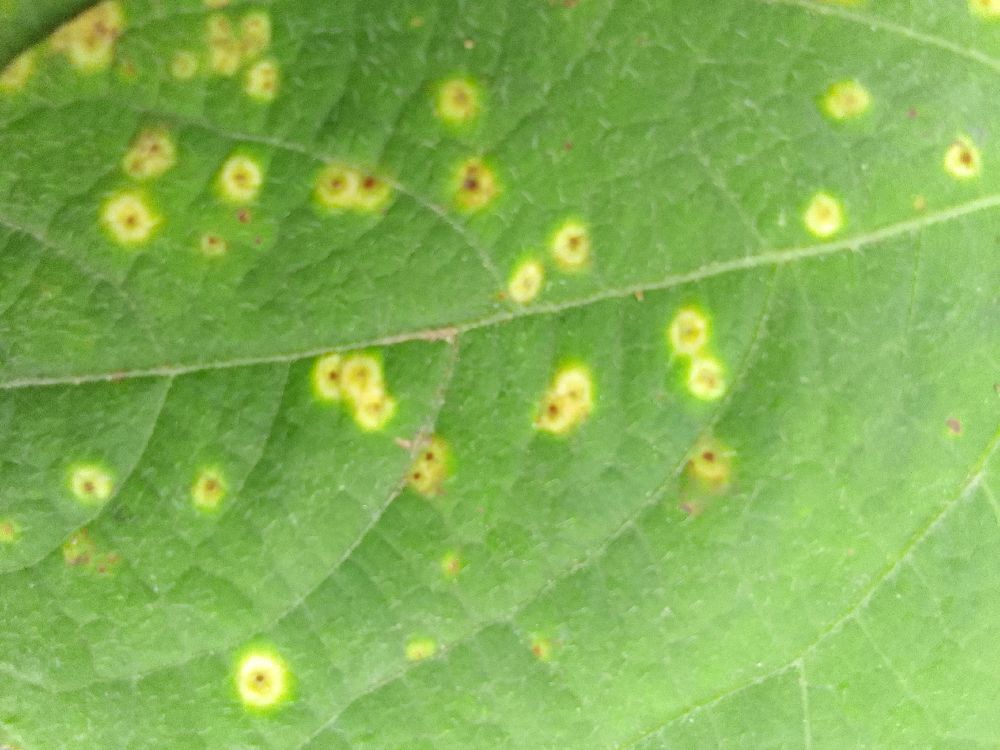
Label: rust